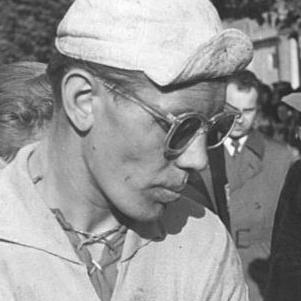
Age: 20